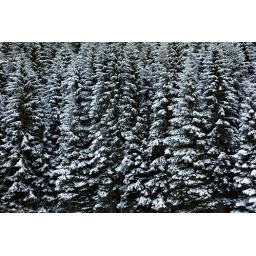
Snow laden pine trees in the Den of Kildrummy, Aberdeenshire.